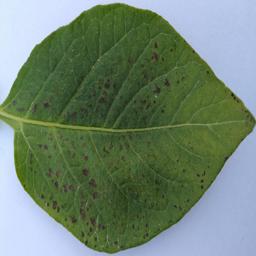
Etiqueta: Tizon_Temprano